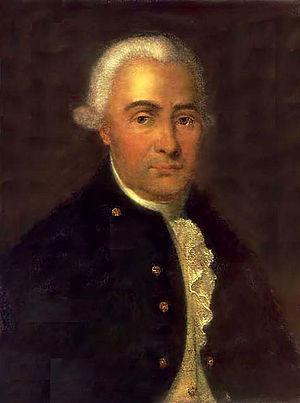
Alexeï Petrovitch Antropov est un peintre russe né le 14 mars 1716 et décédé le 12 juin 1795 à Saint-Pétersbourg.